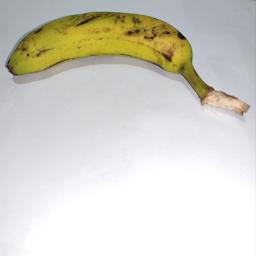
Banana variety: Sagor Kola